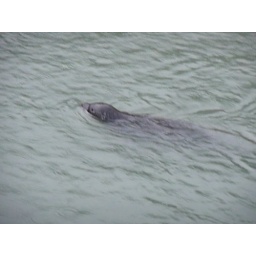
A seal swimming in the water near our cruise ship, the Holland America Veendam